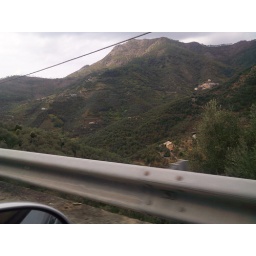
The mountains were covered in olive trees and vineyards.Our drive was beautiful everywhere we went.